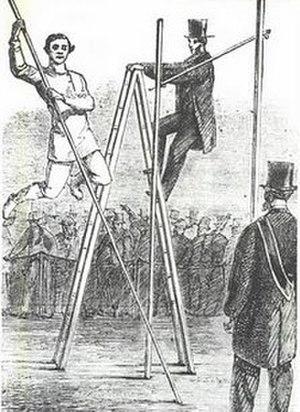
Le saut à la perche est une épreuve d'athlétisme faisant partie des sauts. Elle consiste, après avoir effectué une course d'élan d'une cinquantaine de mètres, à s'aider d'une perche souple pour franchir sans la faire tomber une barre horizontale placée à plusieurs mètres de hauteur. C'est la huitième épreuve du décathlon.